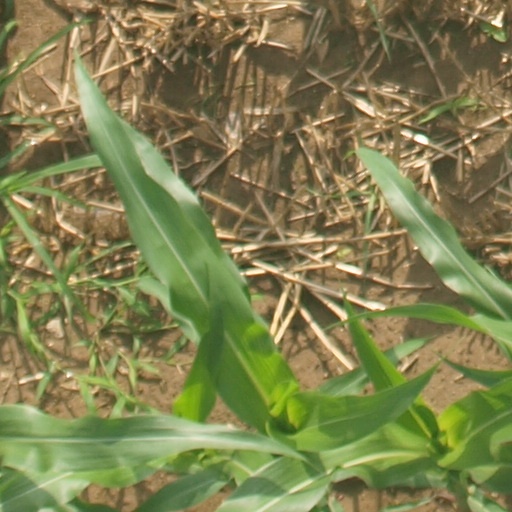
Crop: maize; corn